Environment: real
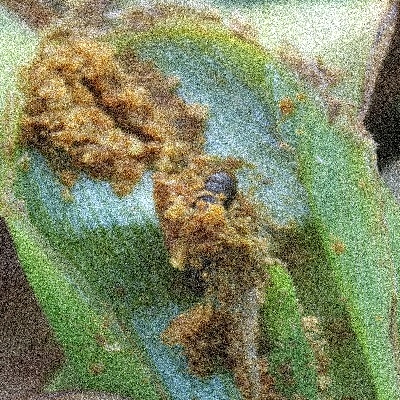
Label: fall_armyworm